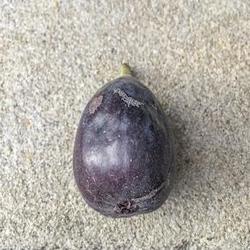
Label: Fig